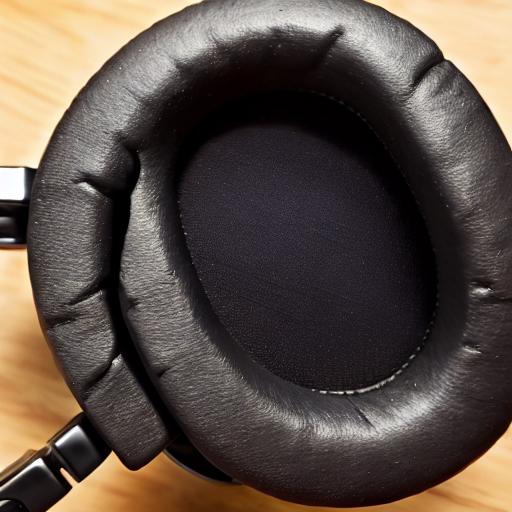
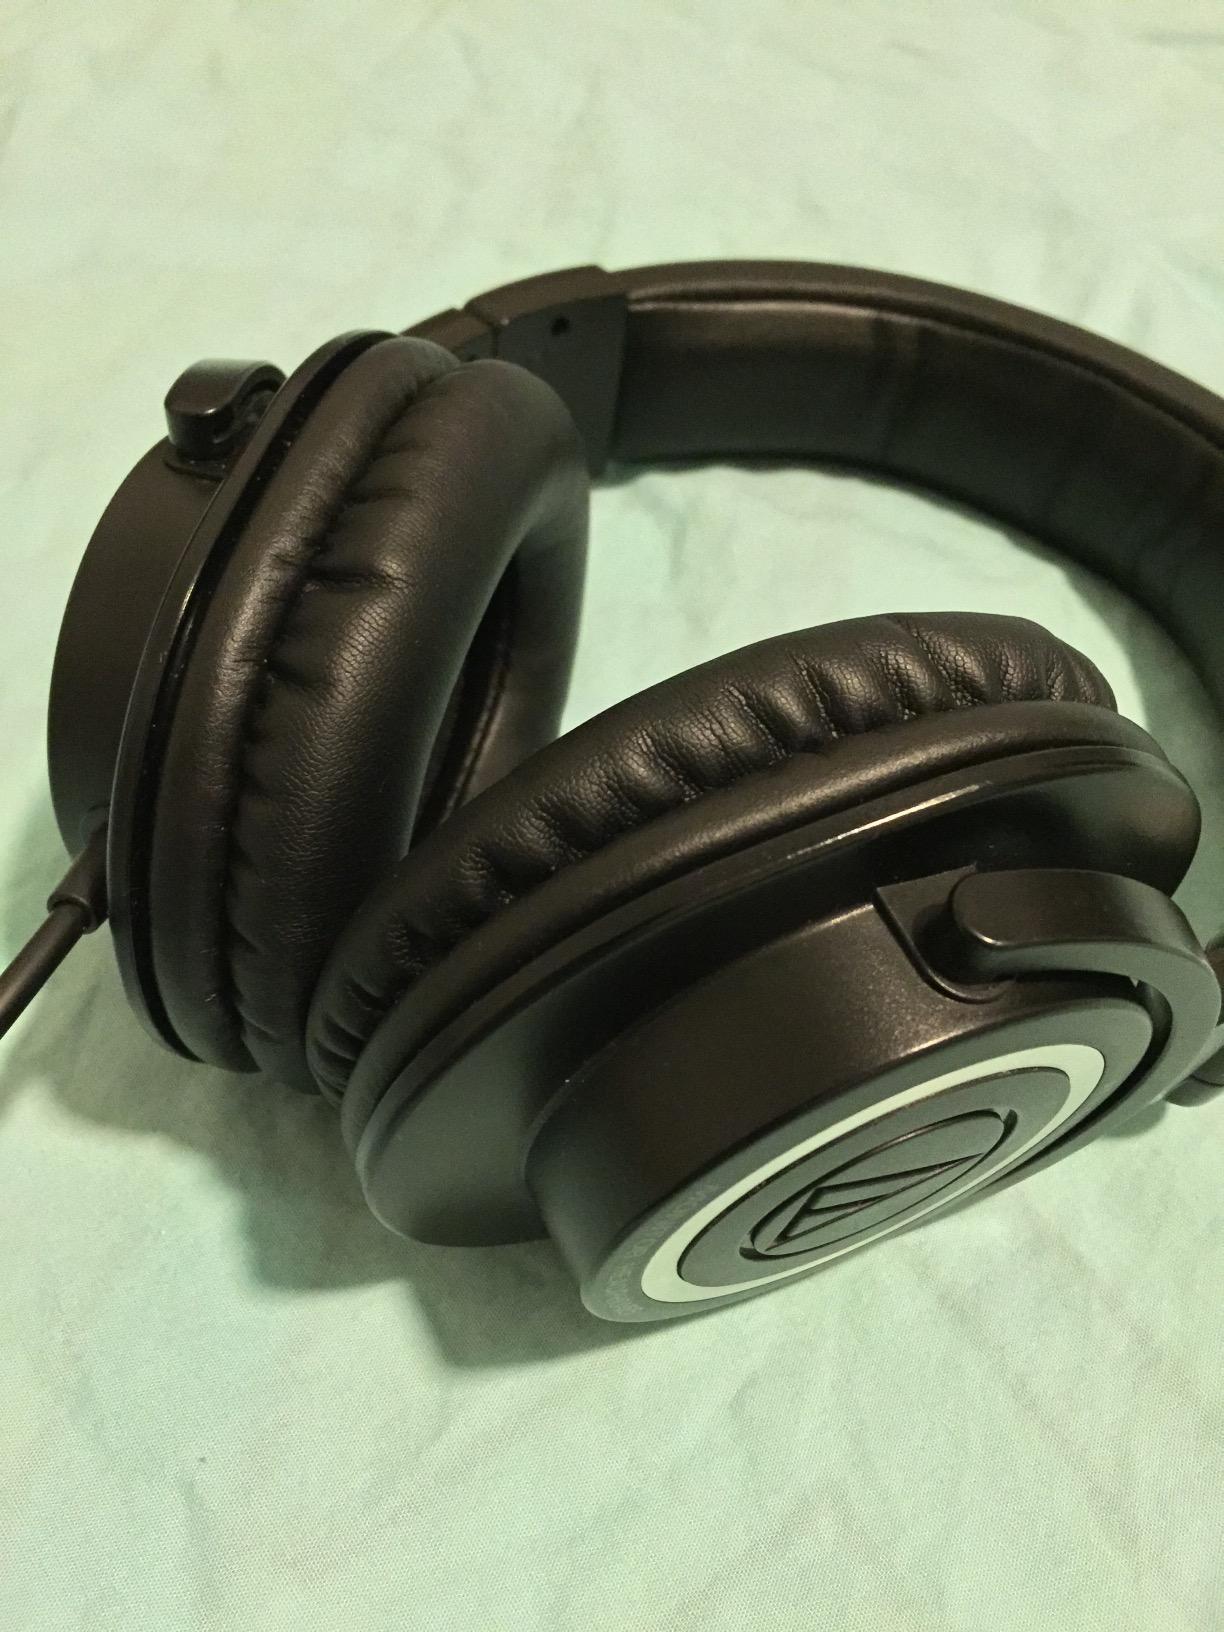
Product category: headphones
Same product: no